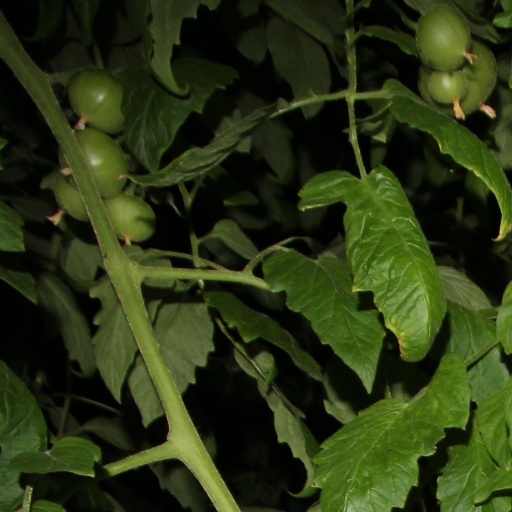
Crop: tomato